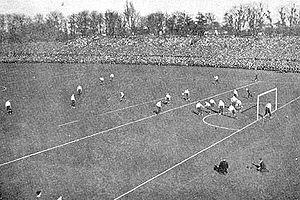
Tottenham Hotspur Football Club est un club anglais de football fondé en 1882 et basé à Londres. Il évolue en Premier League.